Answer in natural language. Which object is closer to the camera taking this photo, white rhombus toilet (highlighted by a blue box) or abstract painting in a black frame (highlighted by a green box)? Choose between the following options: abstract painting in a black frame (highlighted by a green box) or white rhombus toilet (highlighted by a blue box)
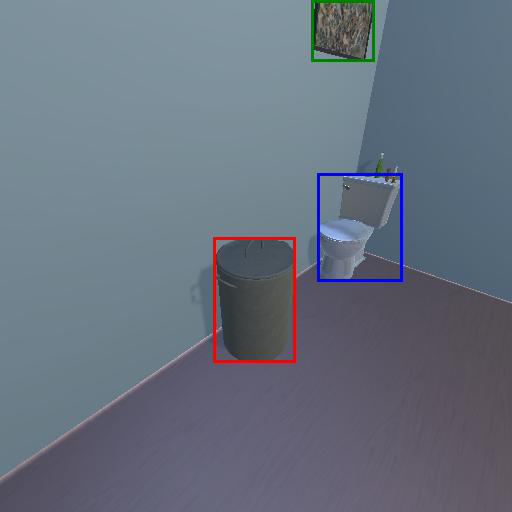
<answer>white rhombus toilet (highlighted by a blue box)</answer>